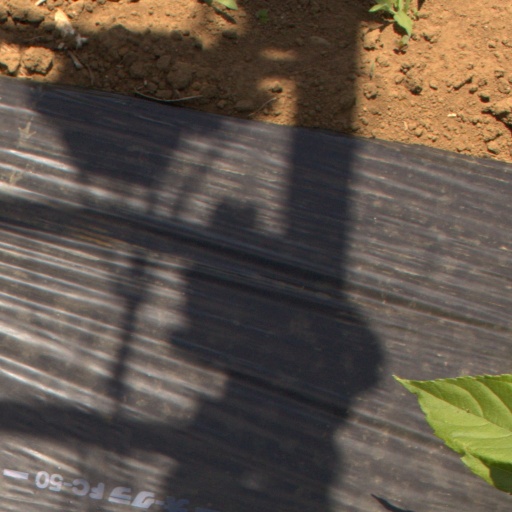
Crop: Jerusalem artichoke